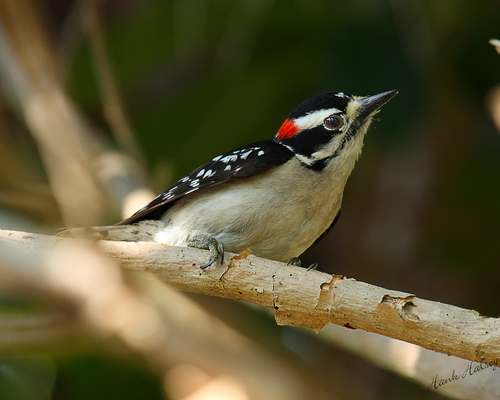
a small bird with black and white secondaries and a bright red spot just near the nape.
a small bird with a white belly, and a black, white, and red head.
this bird has a black crown, a spotted back, and a white belly
this is a medium sized bird with a white belly, black tarsus and feet, and a red spot behind its eyes.
this medium sizd bird has a greyish white belly, grey feet and beak, the wings are black with white spots and th head is black with a white and red patch above the eye and white stripe below the eye.
a small bird with a pale gray underside, black wings with white speckles, black and white stripes on the head with a spot of red near the back of the head.
this small bird has a grey belly and throat, black wings with white spots, a black head with white stripes, a red patch near its nape, and a short pointed bill.
a small white bird, with a red nape, black crown, white dotted wings, and a sharp bill.
the bird has a white breast and belly and spotted back.
a small bird with a white body, a black pointy beak, a black and white spotted wing, and a patch of red fur on its head.
Species: Downy Woodpecker